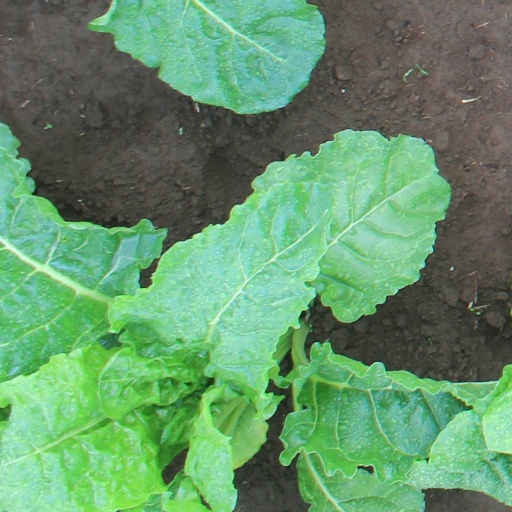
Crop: sugar beet